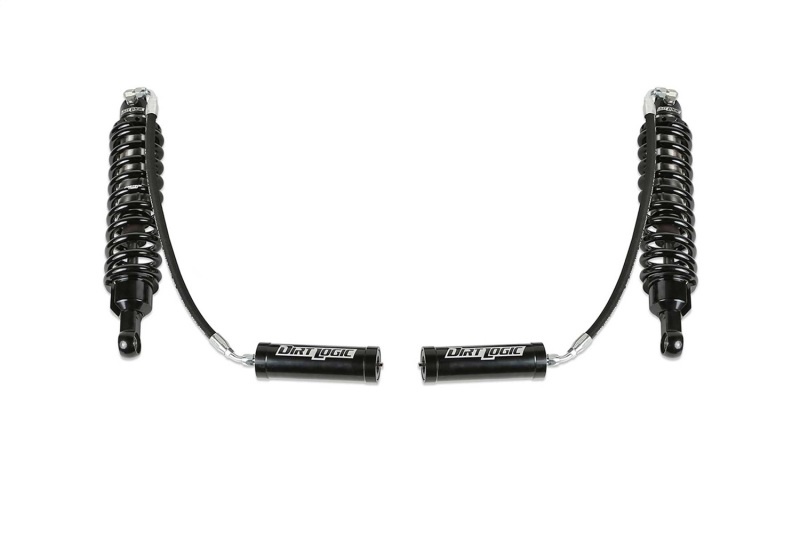
Fabtech 2021+ Ford Bronco 3in. Rear Dirt Logic 2.5 Reservoir Coilovers - Pair
Derived from our desert racing circuit the Dirt Logic 2.5 is an exceptional performance shock that has been developed for a variety of coilover applications. The Dirt Logic 2.5 will provide incredible dampening capacity for aggressive offroad driving. This Part Fits: Year Make Model Submodel 2021-2024 Ford Bronco Badlands 2021-2023 Ford Bronco Base 2021-2024 Ford Bronco Big Bend 2021-2024 Ford Bronco Black Diamond 2022-2024 Ford Bronco Everglades 2021 Ford Bronco First Edition 2023-2024 Ford Bronco Heritage Edition 2023-2024 Ford Bronco Heritage Limited Edition 2021-2024 Ford Bronco Outer Banks 2022-2024 Ford Bronco Raptor 2021-2024 Ford Bronco Wildtrak
Brand: Fabtech
Category: Vehicles & Parts > Vehicle Parts & Accessories > Motor Vehicle Parts > Motor Vehicle Suspension Parts > Shock Absorbers